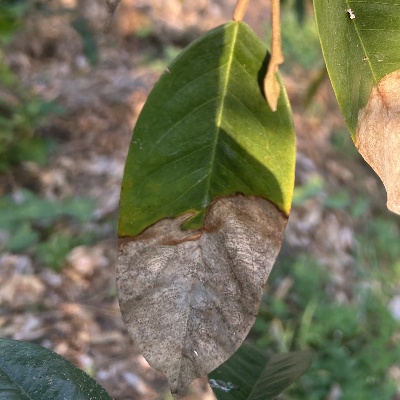
Label: Leaf_Colletotrichum